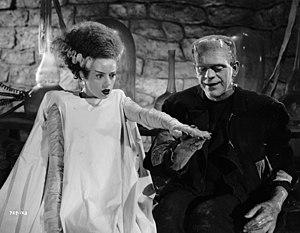
Elsa Lanchester est une actrice anglaise, née le 28 octobre 1902 à Lewisham, et morte le 26 décembre 1986 à Woodland Hills, États-Unis. Elle a épousé en 1929 Charles Laughton.